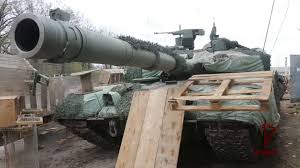
Label: Tank